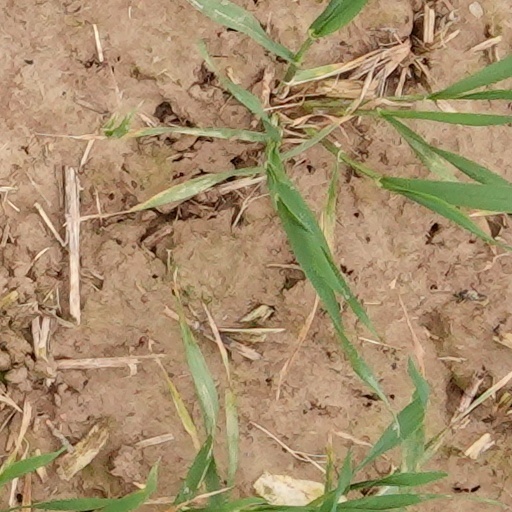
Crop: wheat